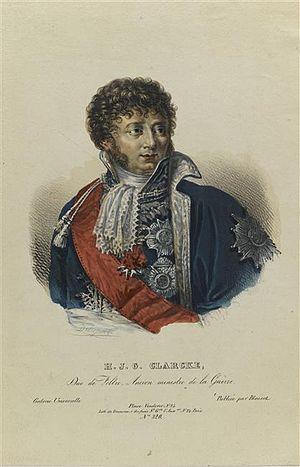
Le titre de duc de Feltre et de l'Empire a été créé le 15 août 1809 par Napoléon Iᵉʳ au profit de Henri Jacques Guillaume Clarke, comte d'Hunebourg et de l'Empire, ministre de la Guerre.
Henri-Jacques-Guillaume Clarke, né le 17 octobre 1765 à Landrecies, mort le 28 octobre 1818 à Neuwiller-lès-Saverne, est un général français de la Révolution et de l’Empire, ministre de la Guerre de Napoléon Iᵉʳ, fait comte d'Hunebourg et comte de l'Empire, puis duc de Feltre.